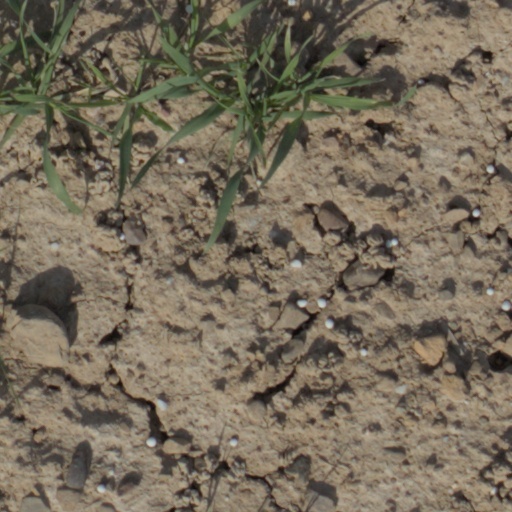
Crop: wheat